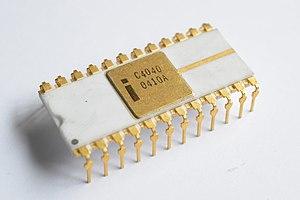
Un processeur Intel C4040.
L’Intel 4040 est le successeur de l'Intel 4004, apparu en 1974. Il est gravé en 10 µm et comporte 3 000 transistors.